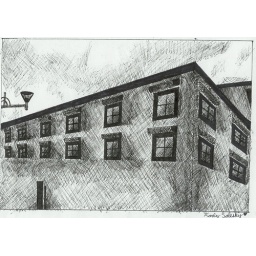
Building done with black Pigma Micron pens. Shading done by cross hatching.